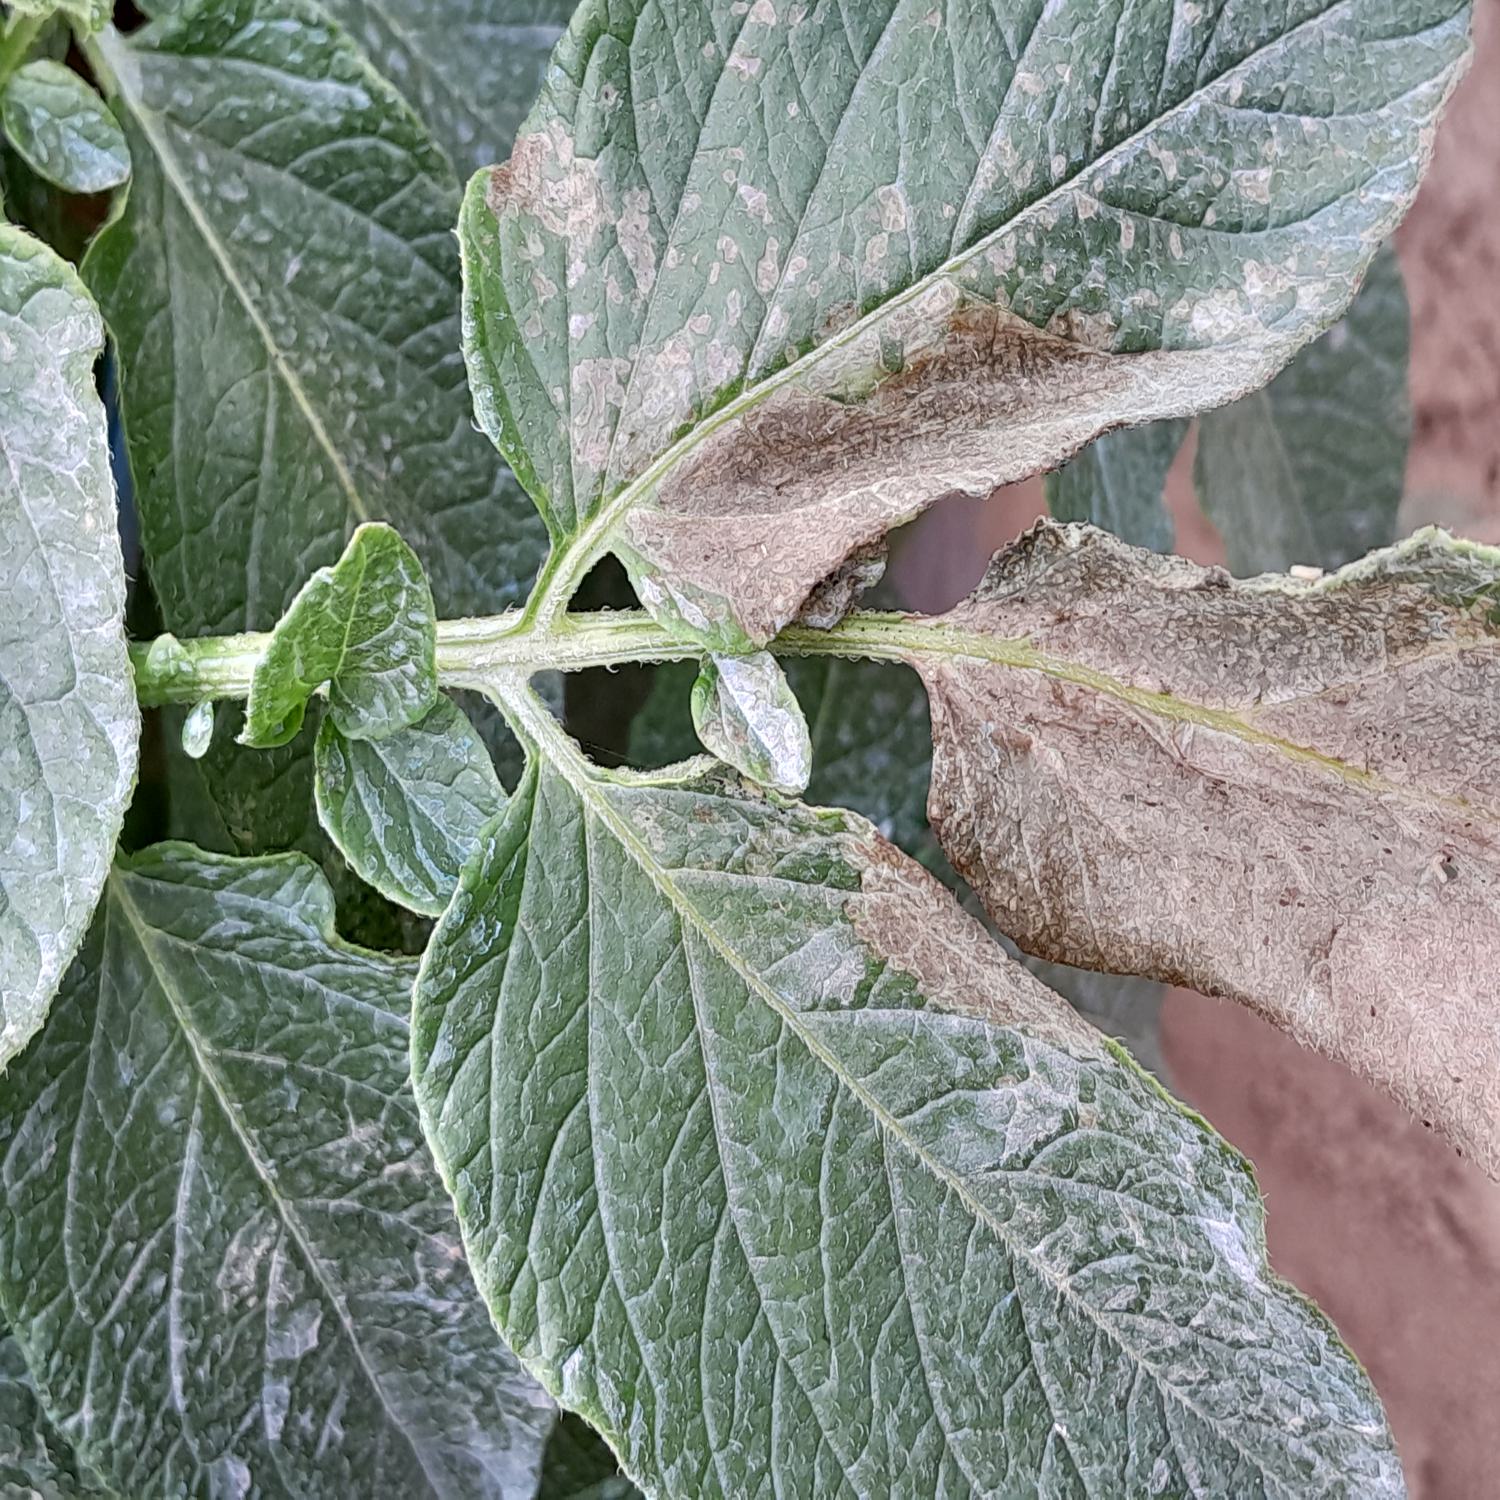
Label: Phytopthora